Book of Gates

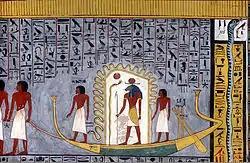
Ra traveling through the underworld in his barque, from the copy of the Book of Gates in the tomb of Ramses I (KV16).

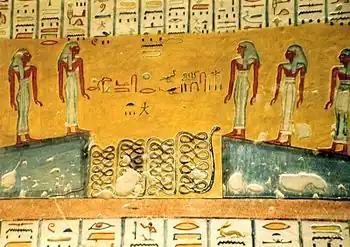
Part of a scene of the fourth hour of the Book of the Gates from KV, tomb of Rameses IV.

The text was not named by the Egyptians. It was named by French Egyptologist Gaston Maspero who called it 'Livre des Portes' (Book of Gates). Many scholars have studied, deciphered, and translated the book from Jean-Francois Champollion to Erik Hornung and Alexander Piankoff, the latter two being the ones to create the designation of hours and divisions, respectively.